Dennis N-Type

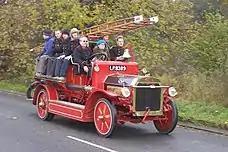
1916-built Dennis N-type in 2008

The Dennis N-Type is a model of commercial vehicle introduced by Dennis Brothers of Guildford (later Dennis Specialist Vehicles) in around 1905. It was the basis for their early fire engines and trucks.